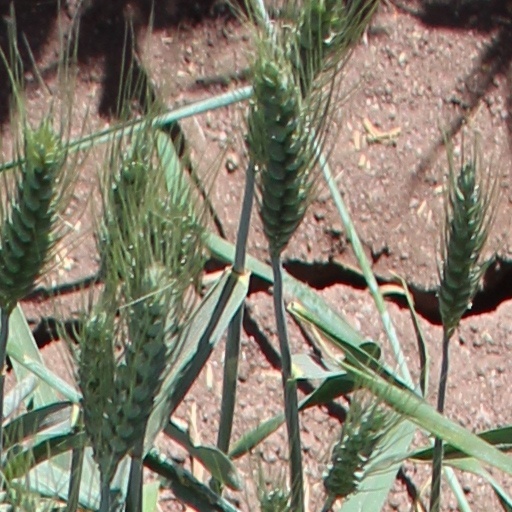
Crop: wheat